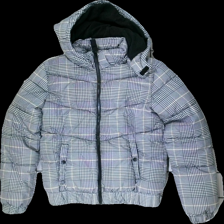
View: front
Type: Outerwear
Category: Ladies
Brand: H&M
Colors: White, Beige, Multicolor, Black
Material: 100% polyester
Pattern: Checkered print
Cut: Regular
Size: 170
Season: All
Price range: 100-150
Recommended usage: Reuse